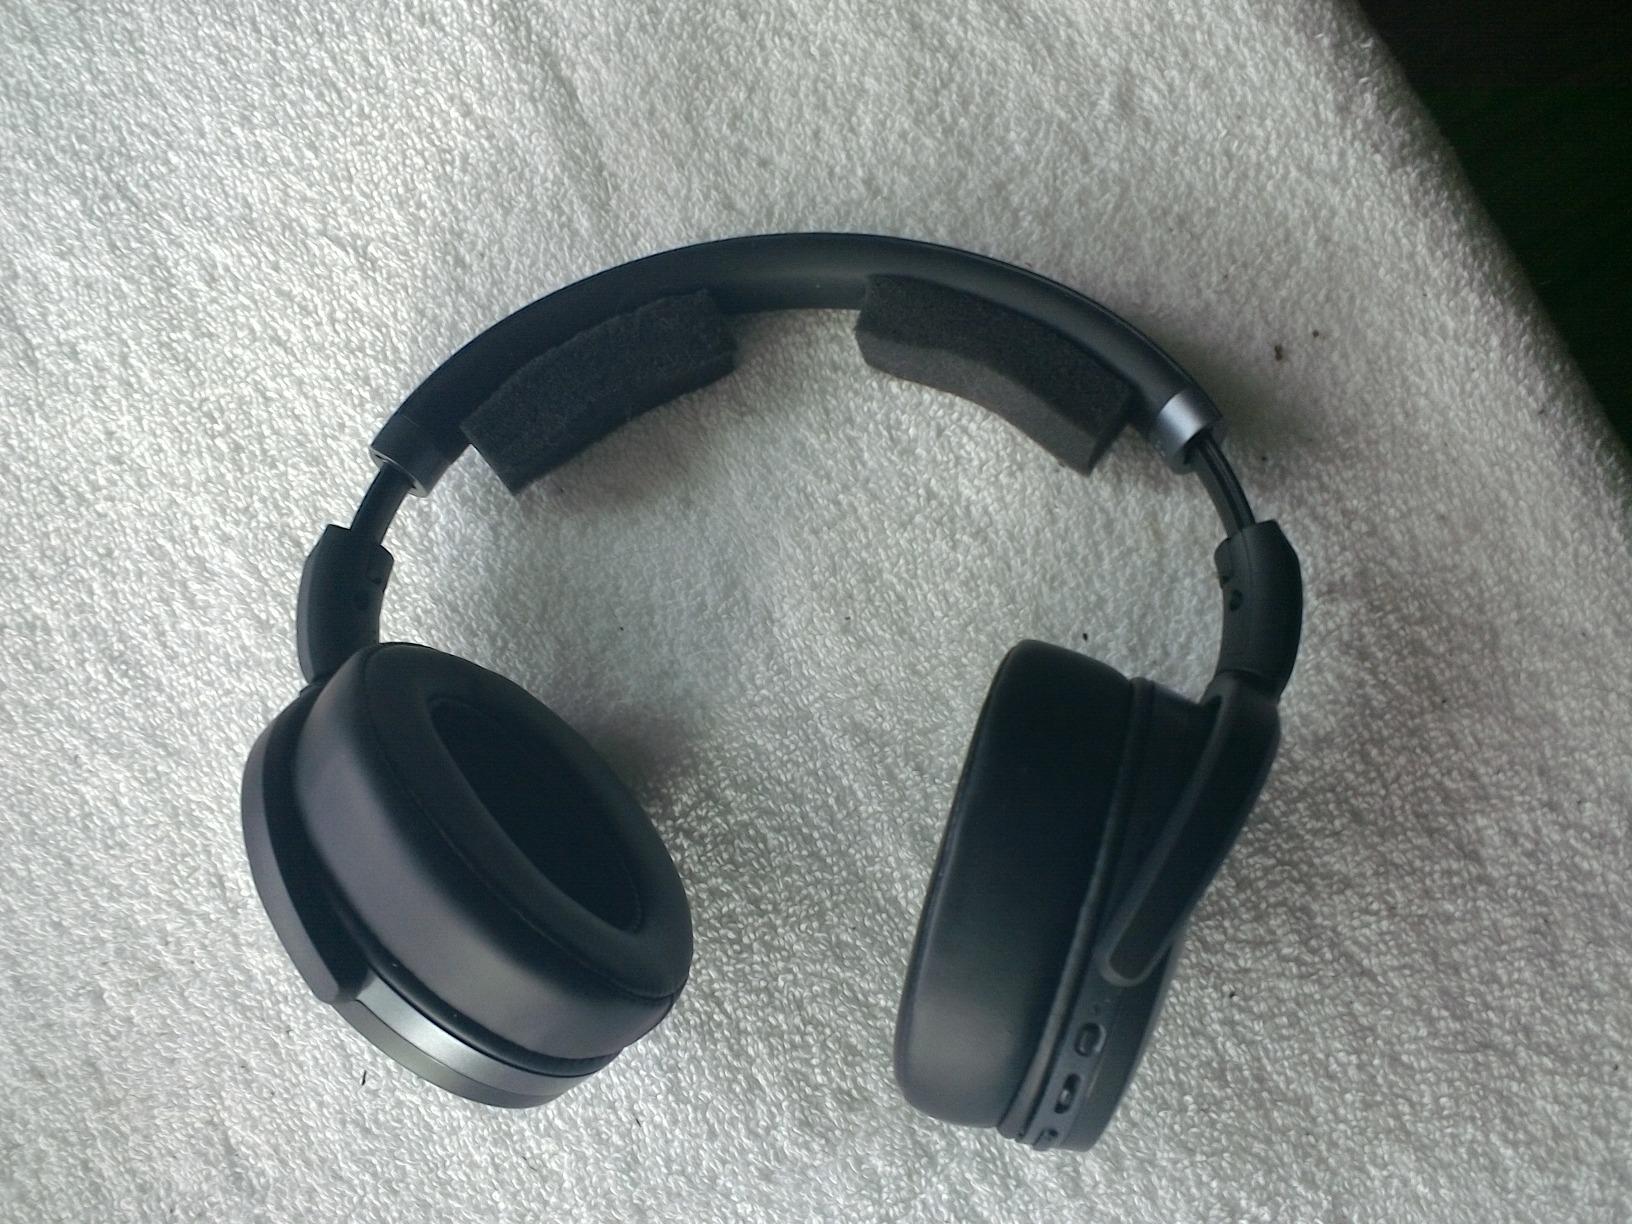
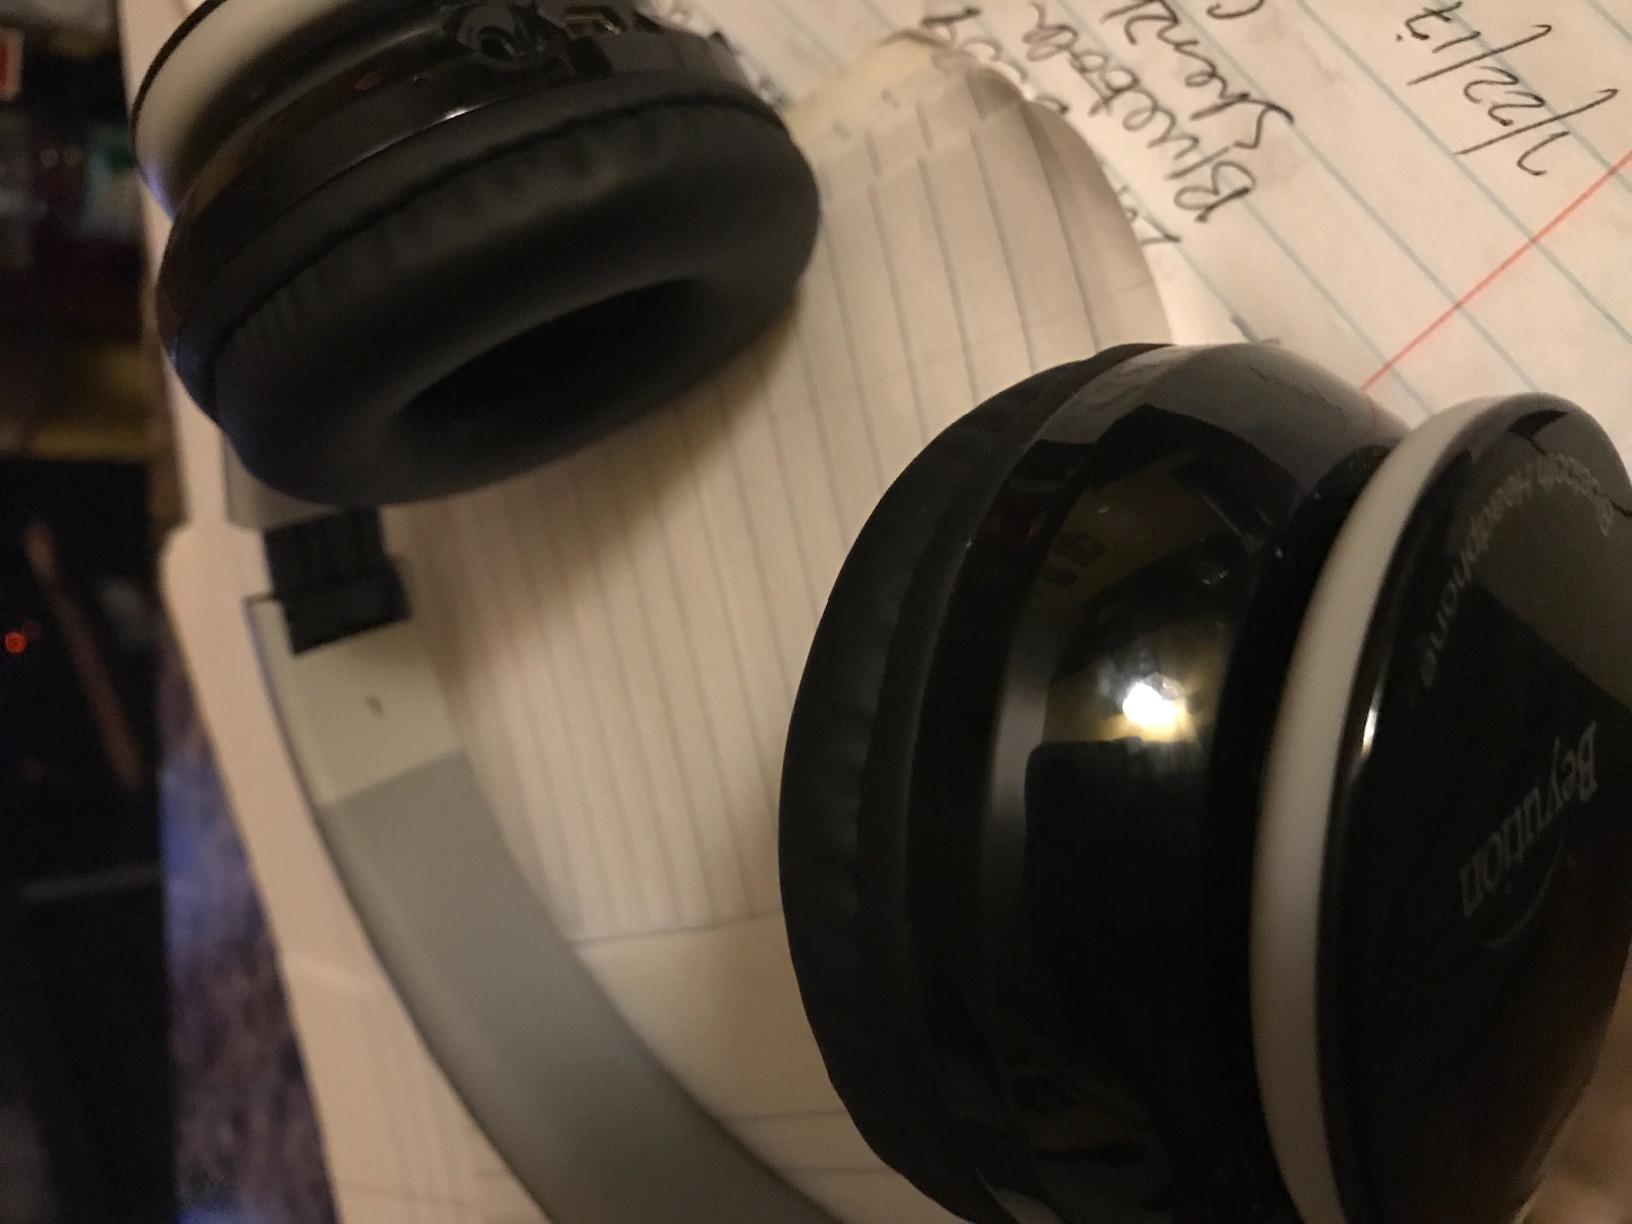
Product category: headphones
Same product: no